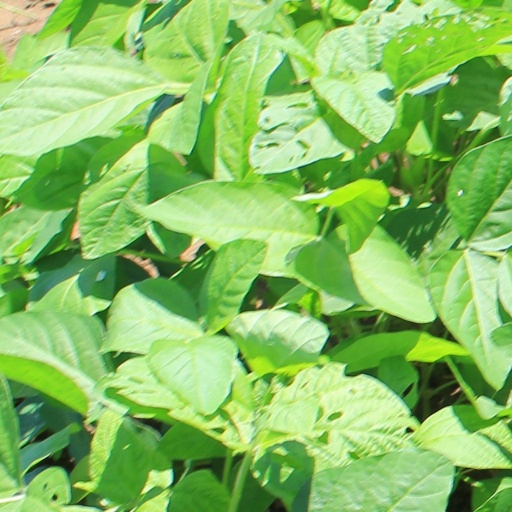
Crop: soybean